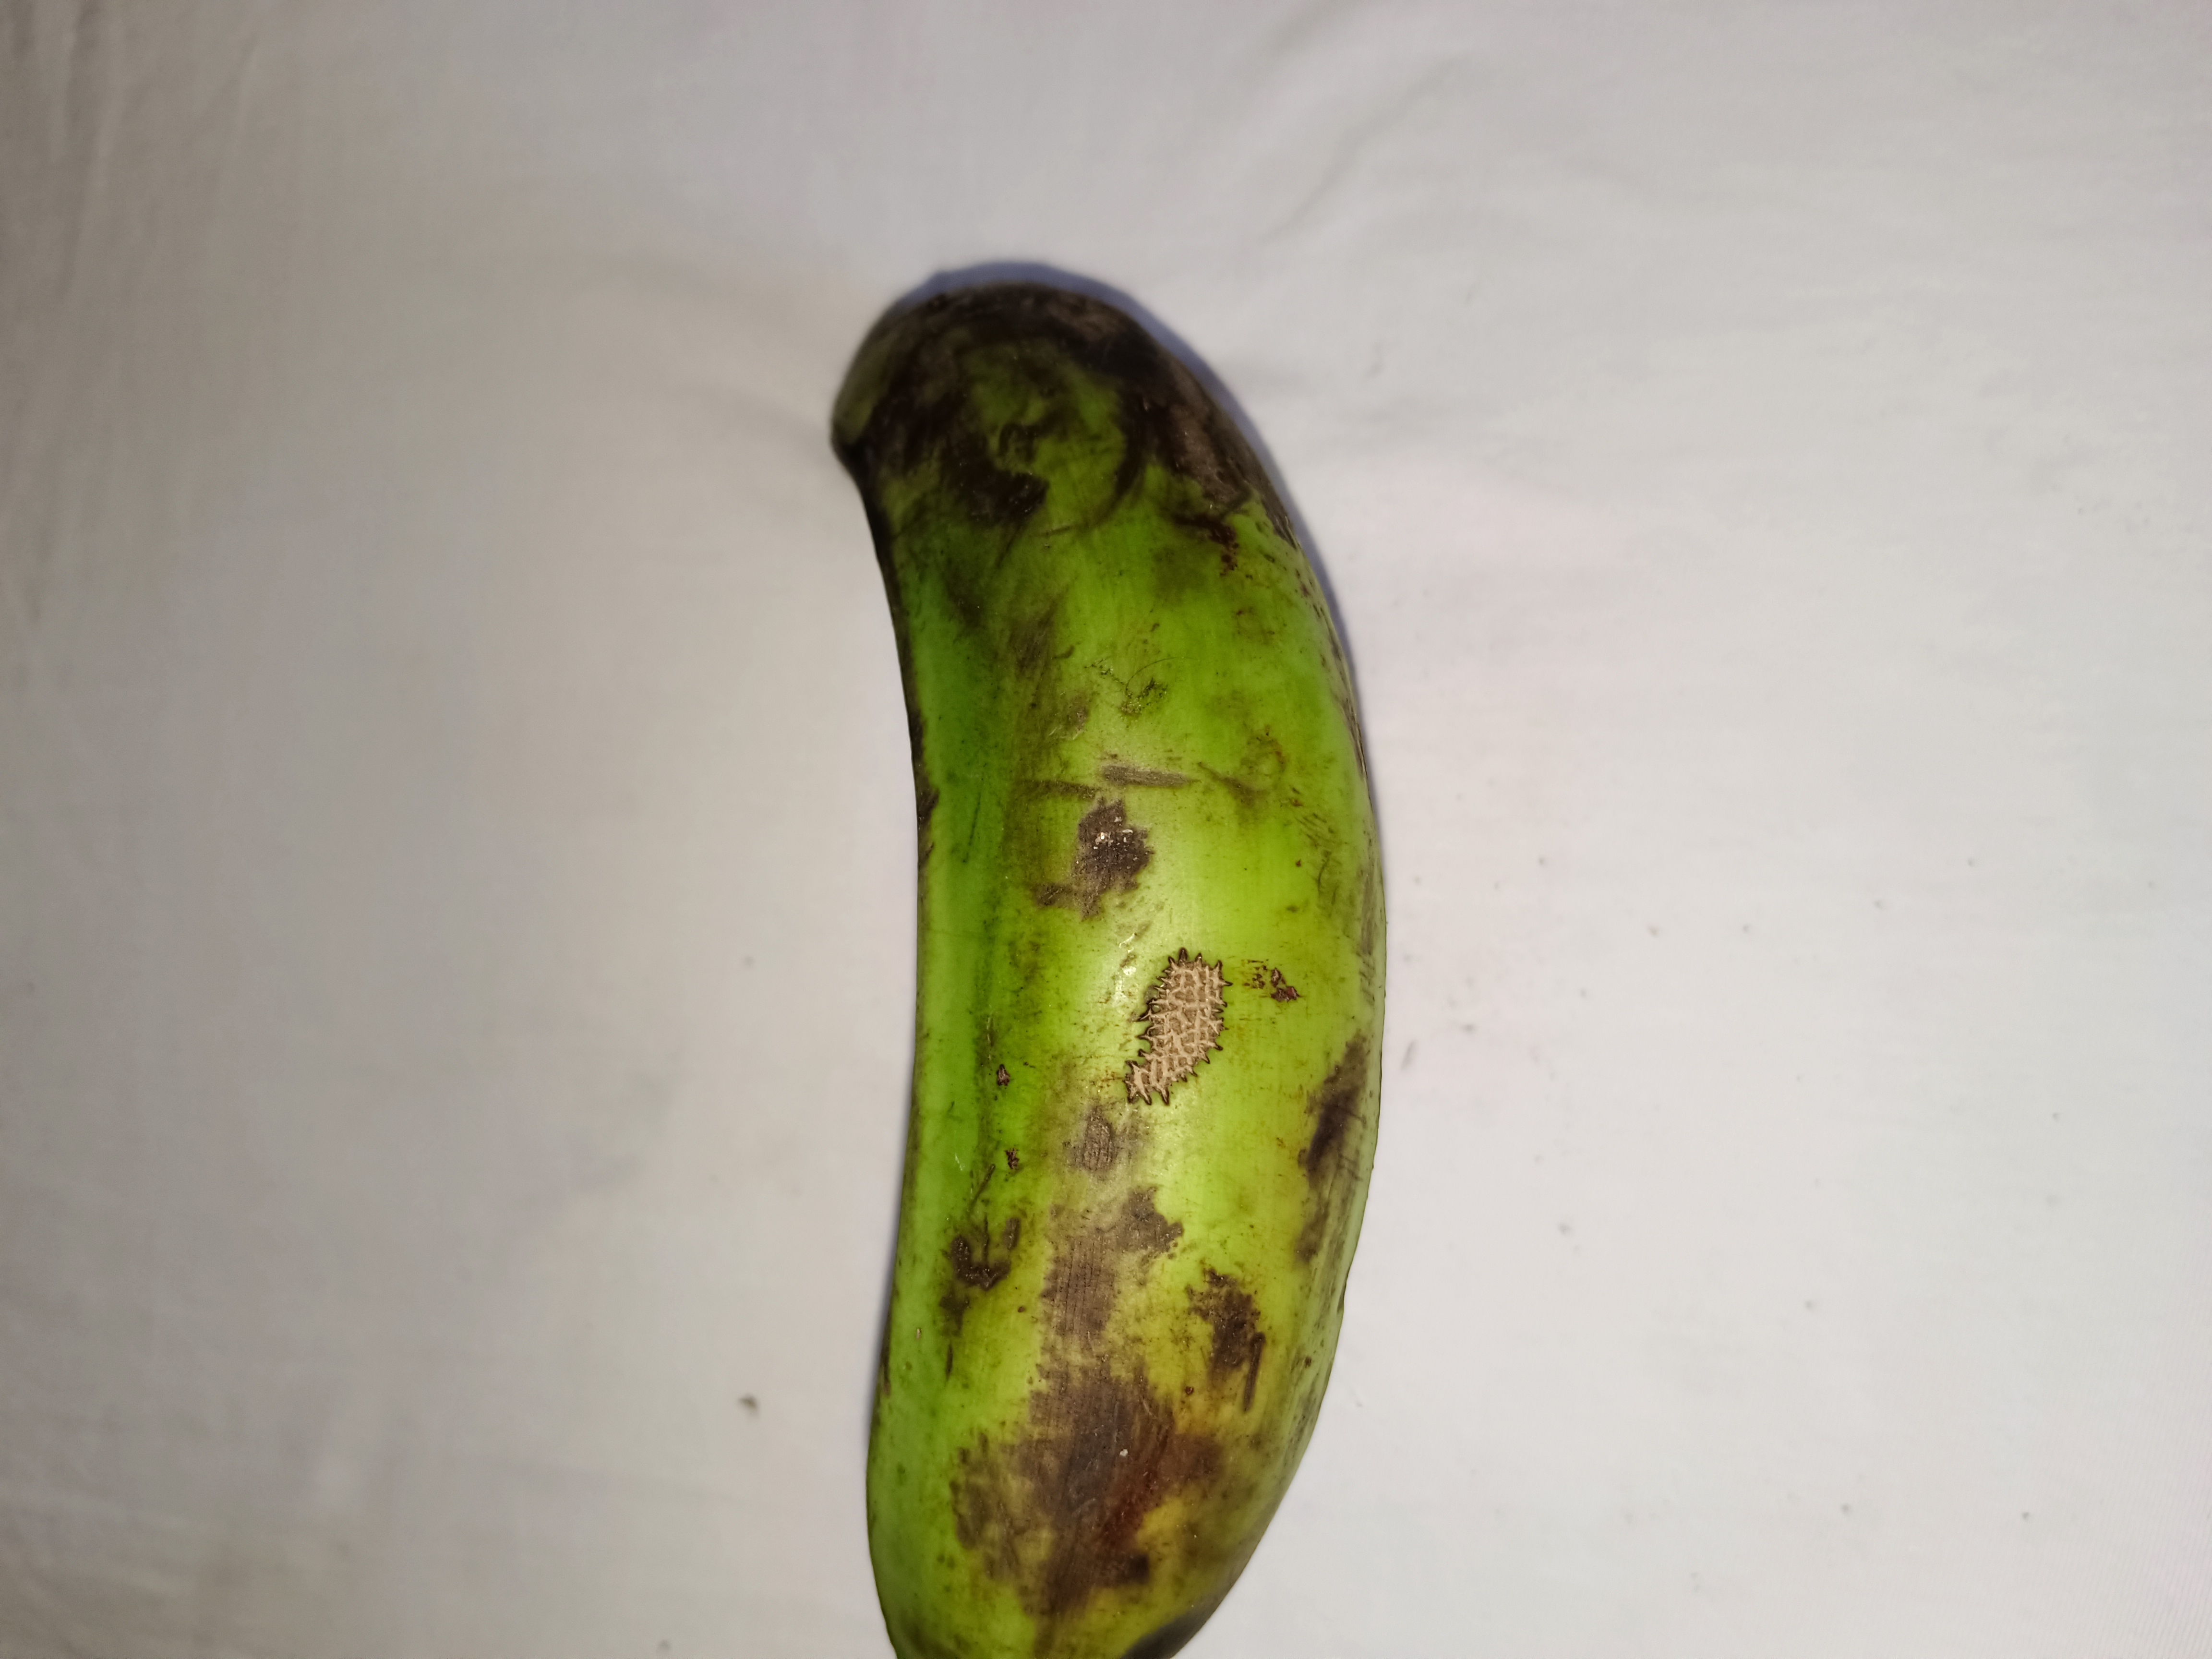
Banana variety: Shagor